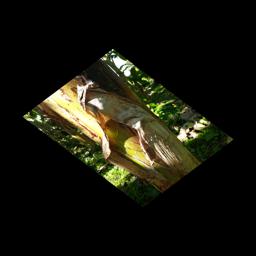
Label: PSEUDOSTEM WEEVIL